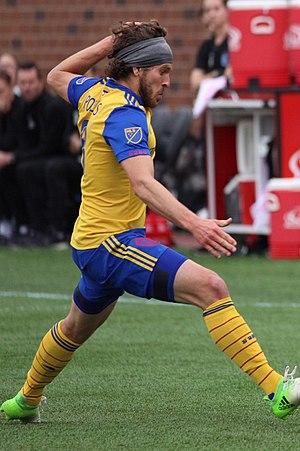
Dillon Powers est un joueur américain de soccer né le 14 février 1991 à Plano au Texas. Il joue au poste de milieu de terrain.